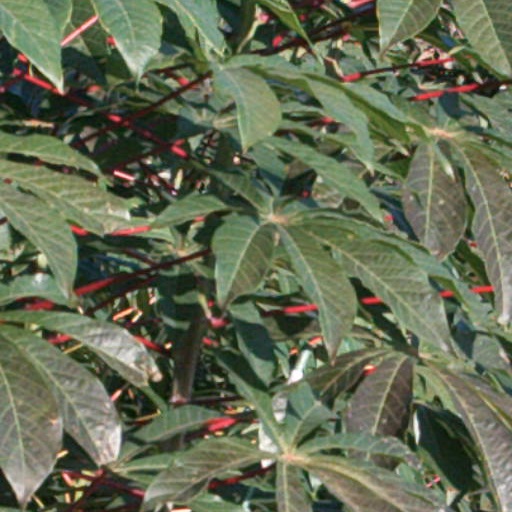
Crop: cassava